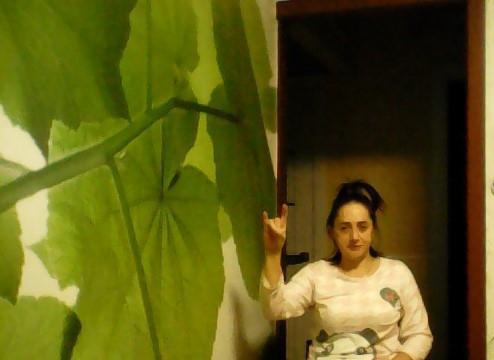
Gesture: rock